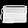
Label: Bag